Fantasy War Tactics

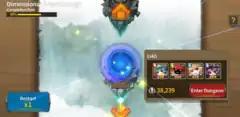
The stages inside Dimensional Breakthrough, each level players must defeat another player's team in order to proceed to the next stage.

"Dimensional Breakthrough" is a survival scheme PvP game mode wherein players will go through a series of battles called "Virtual Stages". Unlike "Battle of Honor", heroes will not heal up completely and heroes who completely lose all of their HP can no longer participate in the subsequent stages. Also, Dimensional Breakthrough rewards participating players after winning a stage.